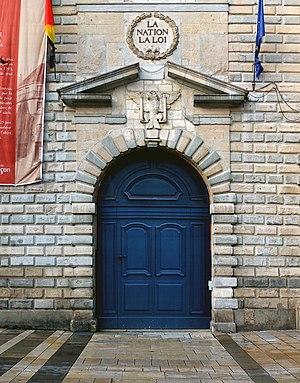
Nicolas-François Rougnon était un professeur de médecine de l’université de Besançon pendant la Révolution française. Il est le premier médecin français à donner une description probable de l'angine de poitrine en 1768, avant celle habituellement attribuée à William Heberden.